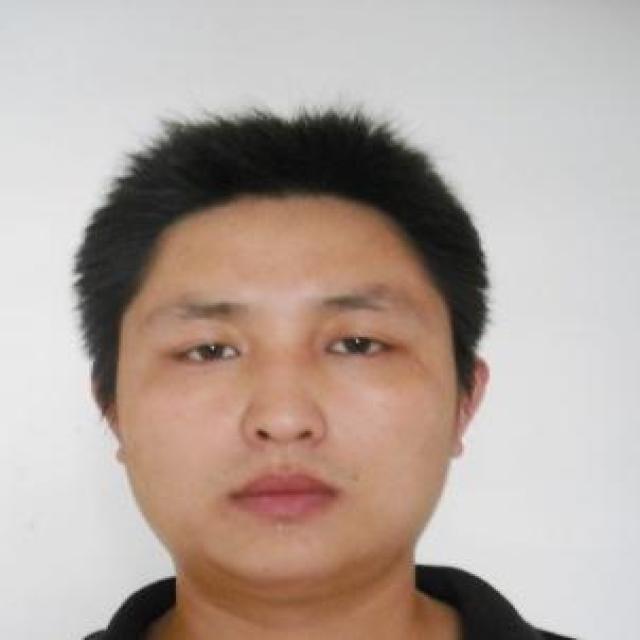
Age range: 21-44